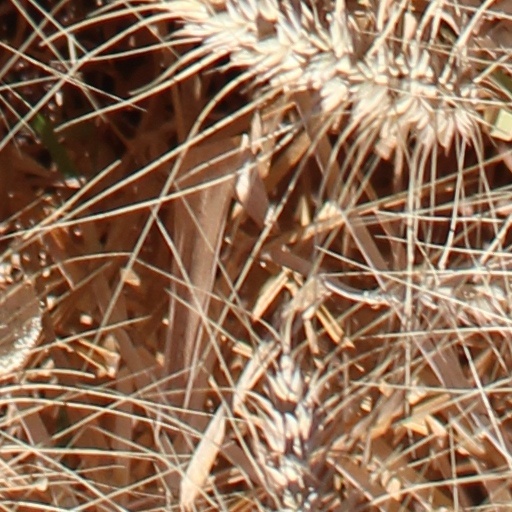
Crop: wheat